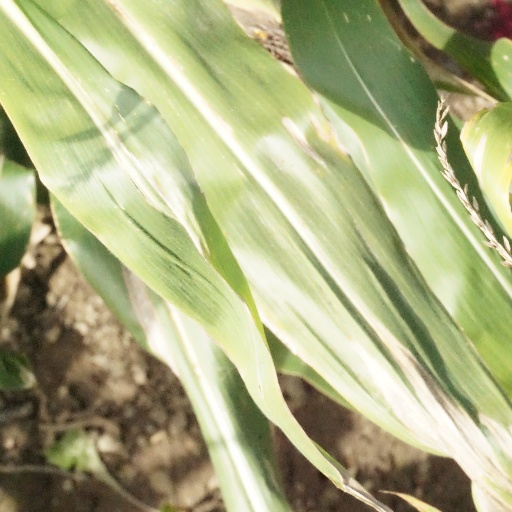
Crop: maize; corn